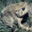
Label: frog